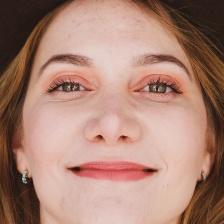
Label: faces